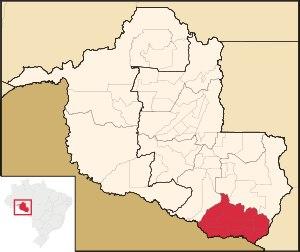
La microrégion de Colorado do Oeste est l'une des six microrégions qui subdivisent l'est de l'État du Rondônia au Brésil.